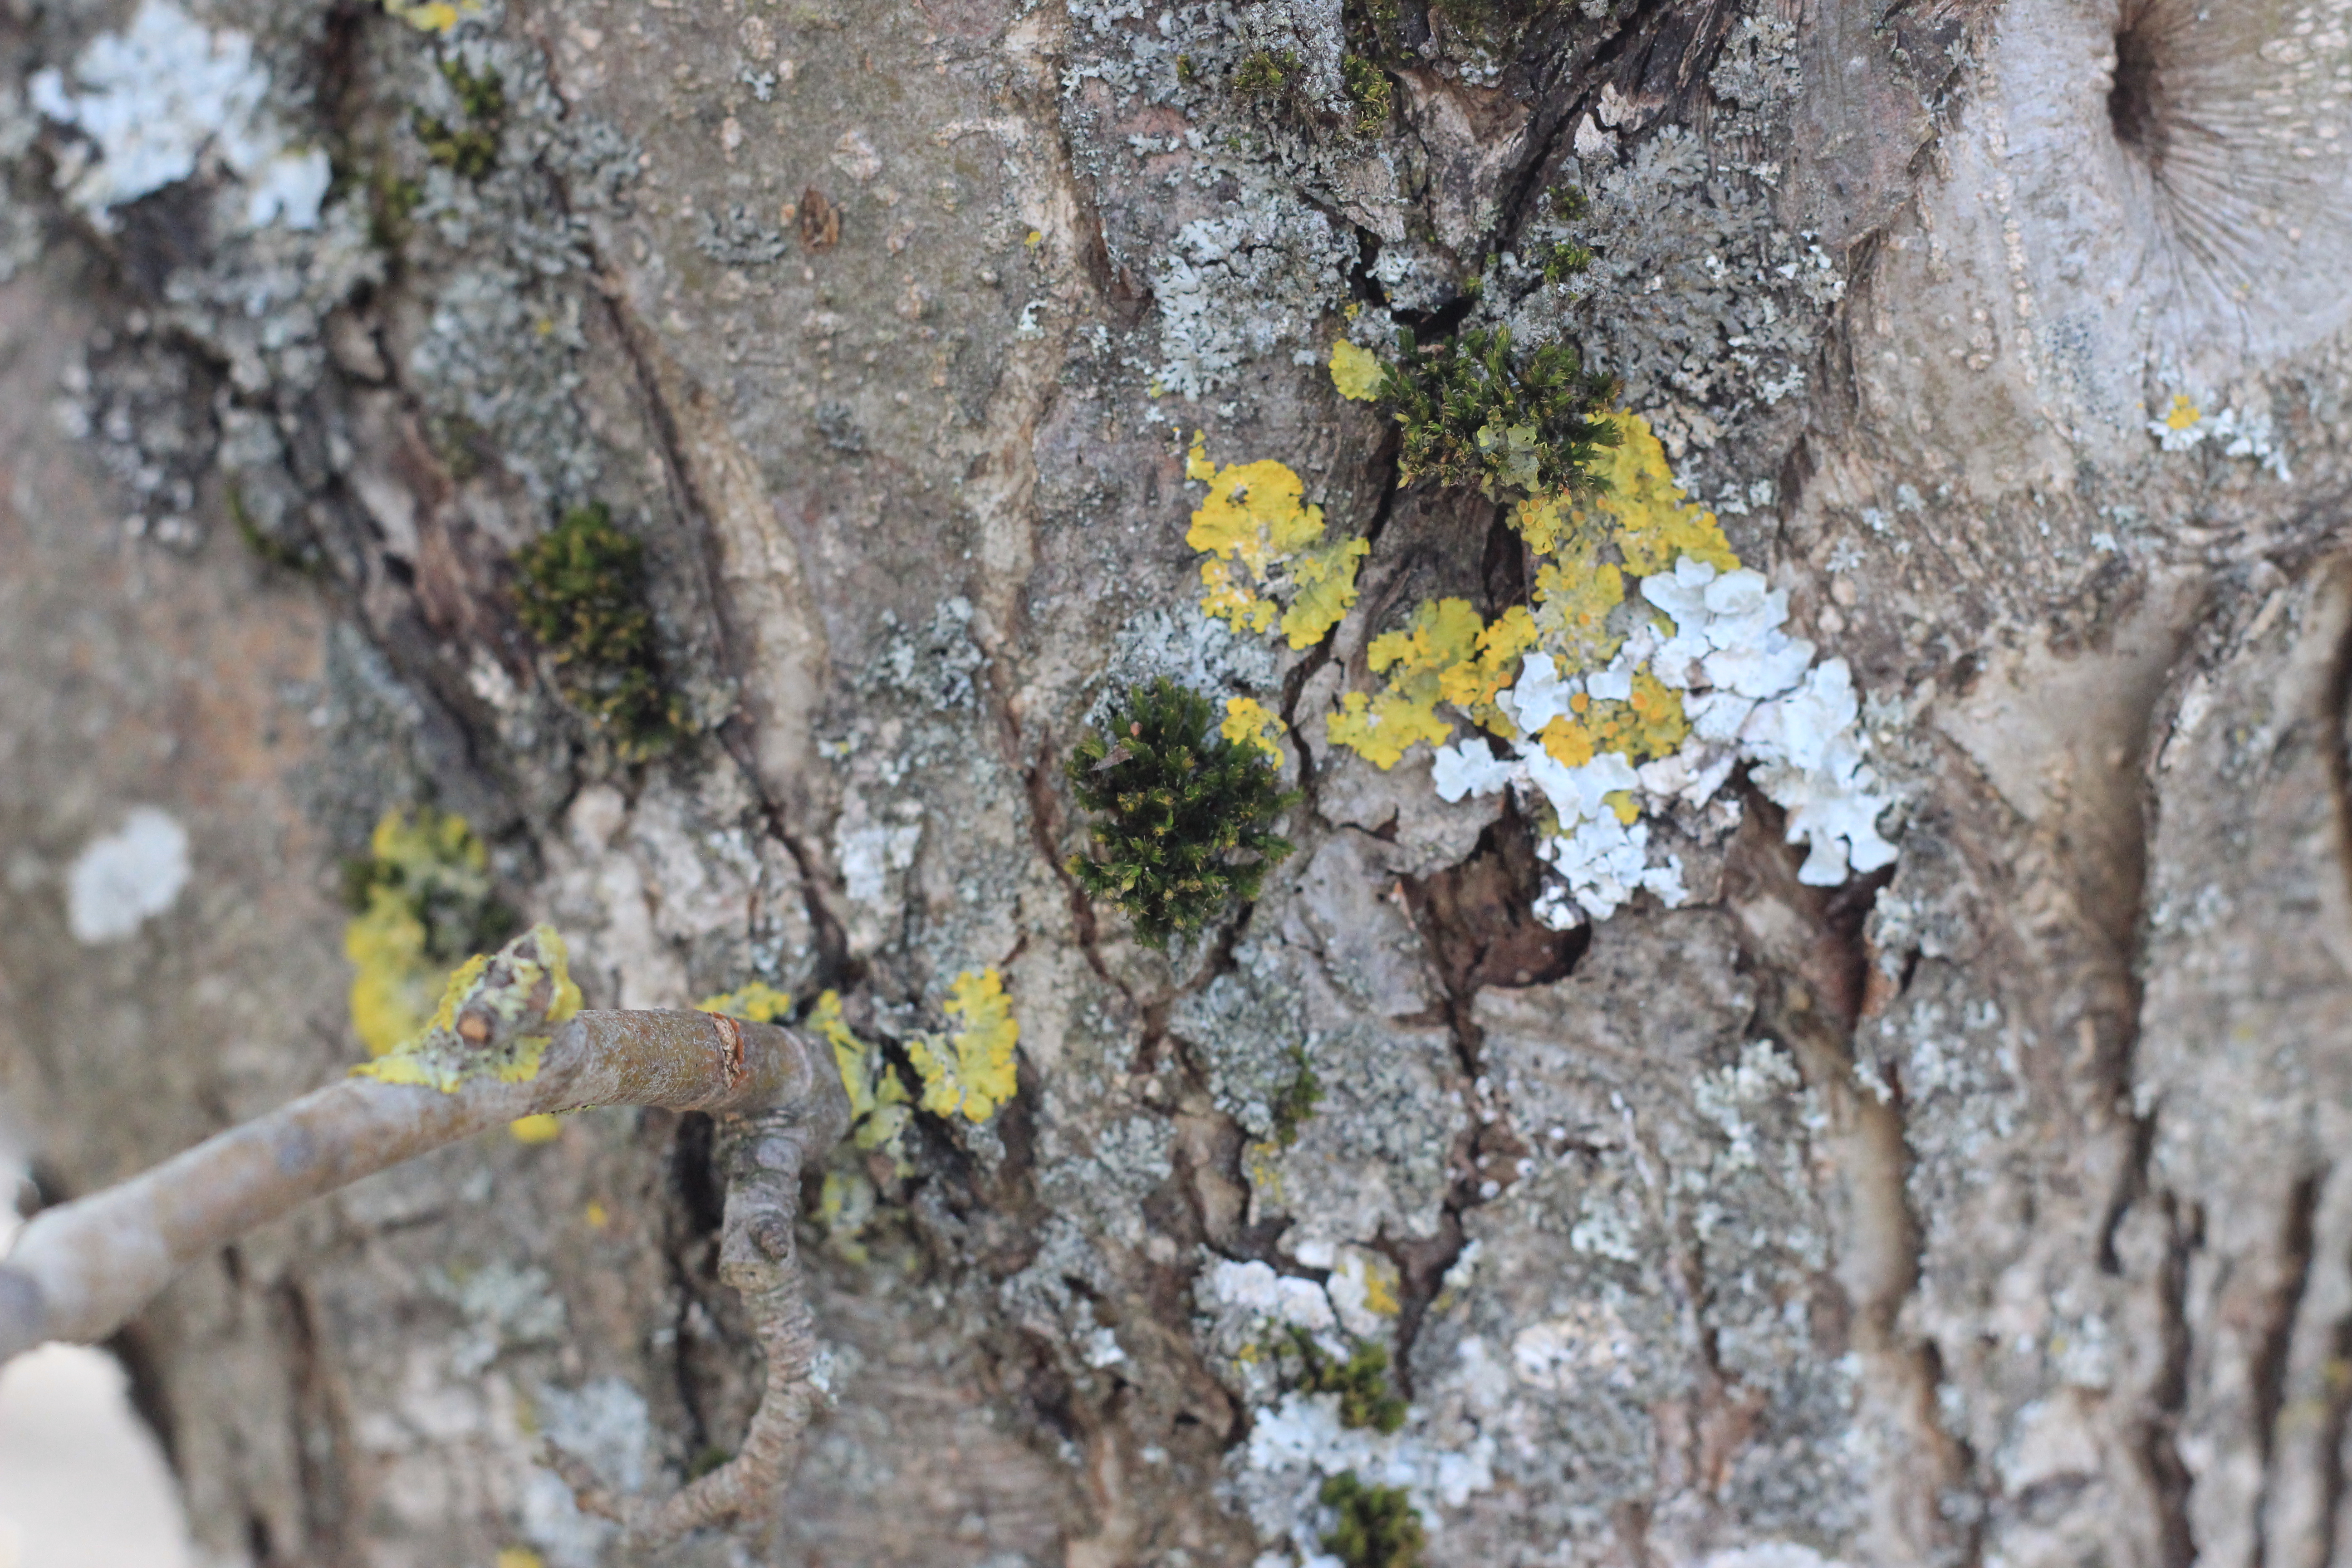
tree bark, tree, bark, wood texture, bark texture, texture, moss, moss on tree, moss on tree bark, plant, wood, bedrock, organism, grey, twig, trunk, road surface, flower, formation, outcrop, soil, geology, asphalt, rock, stone wall, intrusion, flowering plant, grass, metal, fault, wildflower, pattern, limestone, concrete, fungus, non vascular land plant, subshrub, pest, plant stem